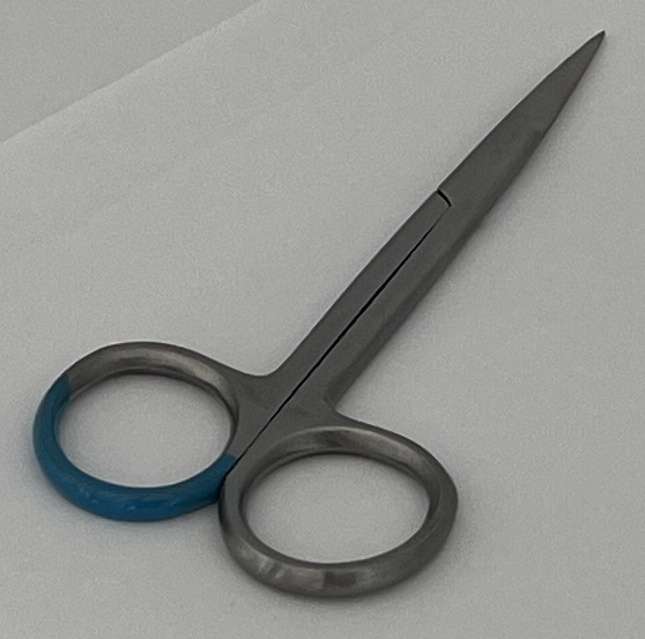
Hinged instrument state: closed